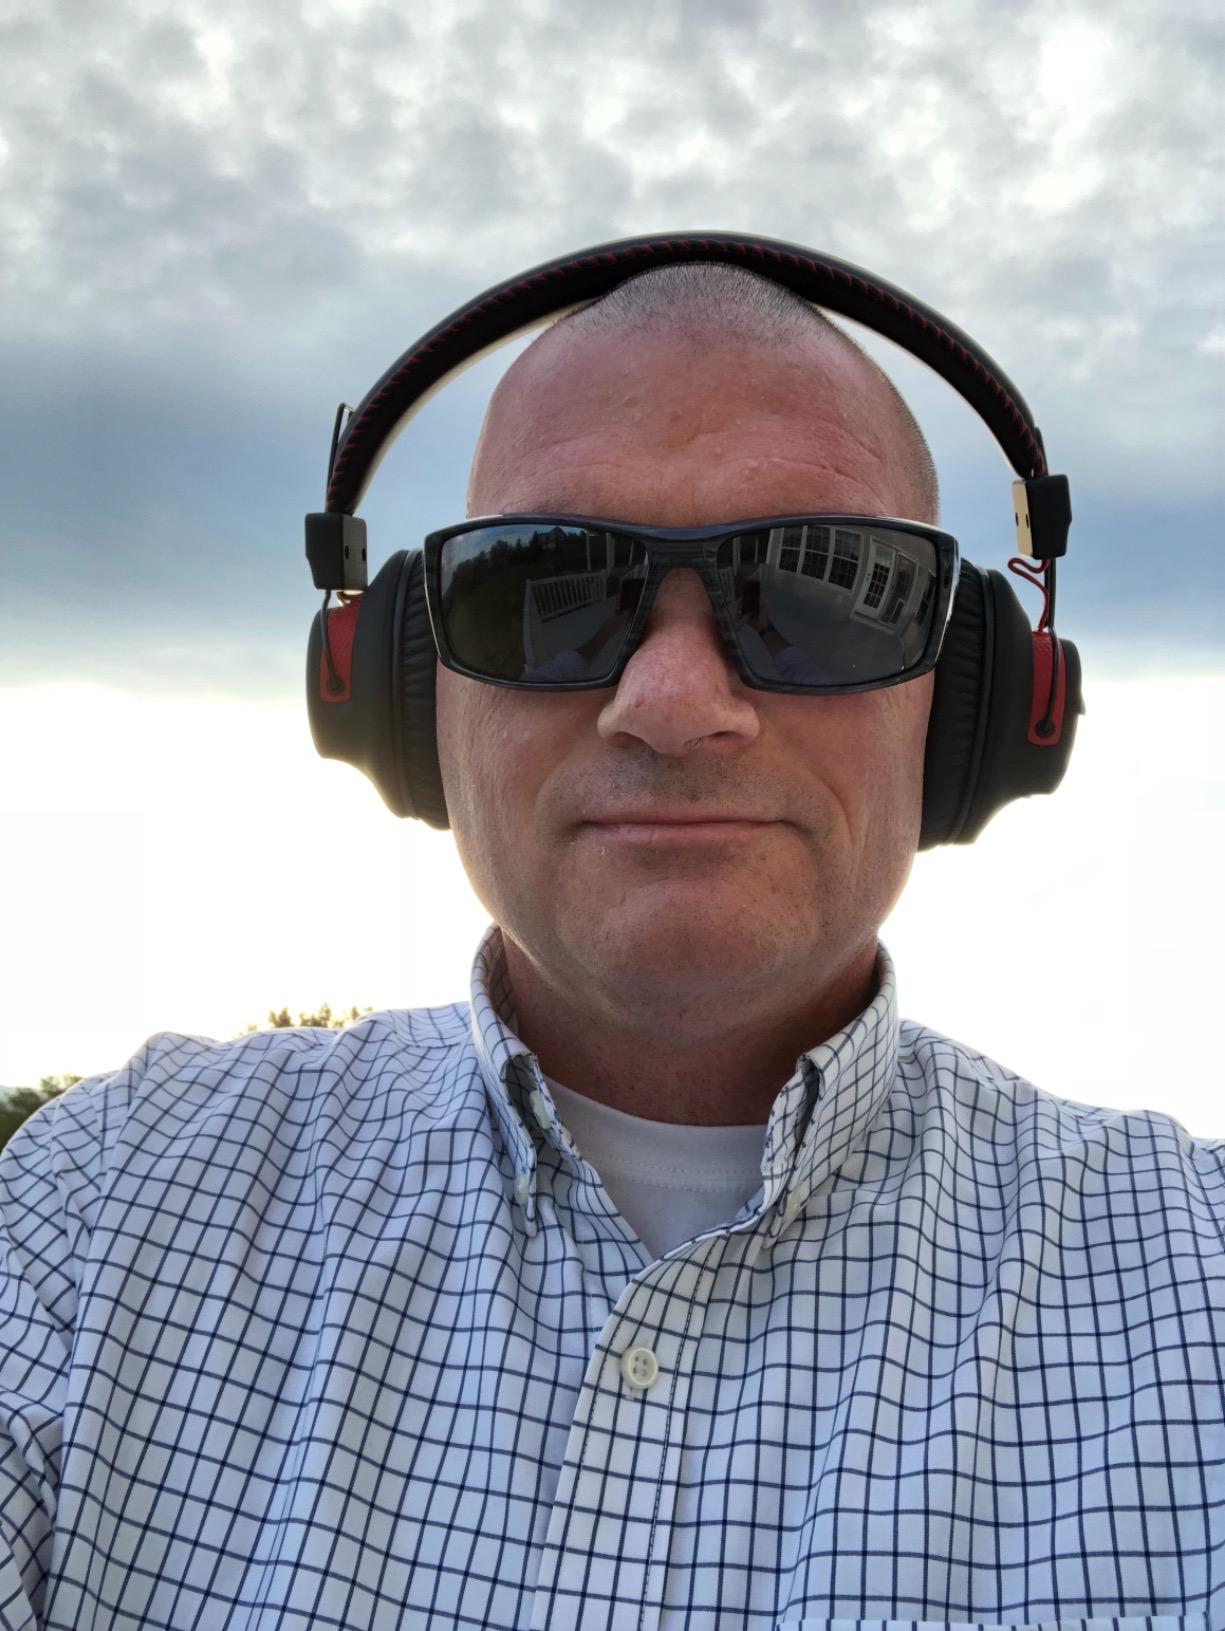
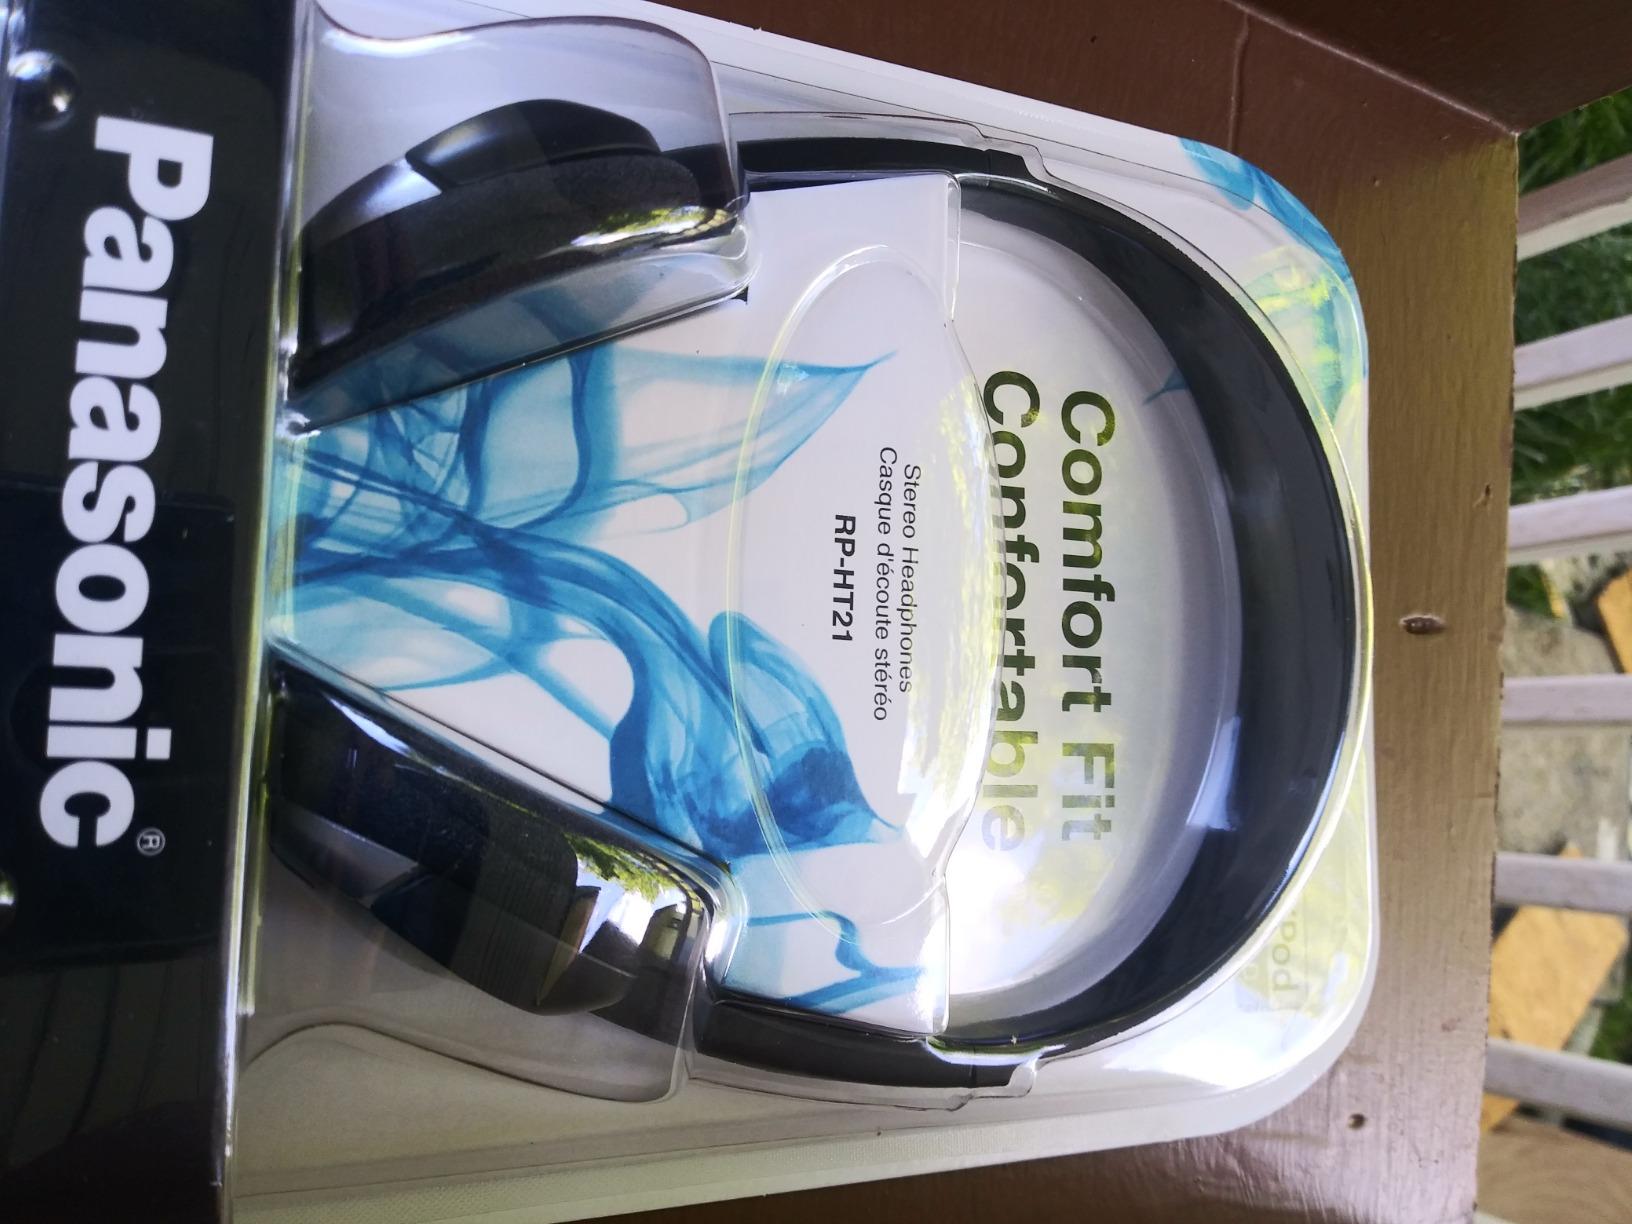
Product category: headphones
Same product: no